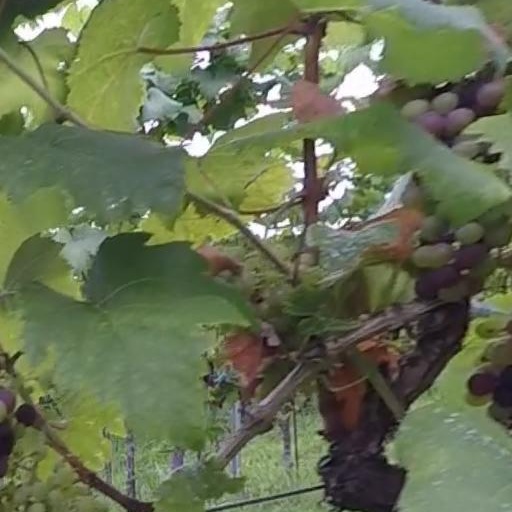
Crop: grape